Stan Prentice

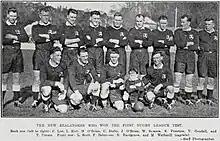
The NZ 1st test team at Carlaw Park on Aug 4, 1928.

During the 1926 season he would play alongside Kiwi Jim Parkes. Richmond were in their 5th season in the senior grade of the Auckland Rugby League and finished 5th of 8 teams with a 3 win, 8 loss record. Prentice played 15 matches and scored 7 tries while in the standoff position. Amazingly Prentice was selected in a series of trial matches to assist the selectors in choosing the New Zealand side to tour England and Wales in just his first season of senior football. In July he was selected for a trial match at Carlaw Park between an A and B Team as curtain raiser to the North Island v South Island fixture. His B Team went down 25–16, while a week later he played in the B Team's 30–28 win over an A Team side with the match being a curtain raiser to the Probables v Possibles. He missed selection for the tour but The Auckland Star reported at the time that Prentice was “unlucky to miss the Home trip”. Prentice then played for Auckland against the touring New Zealand side on July 31 and scored a try in a 52–32 win when Maurice Wetherill “whipped a scissors pass” to him and he scored “under the bar”. The two combined over and over during the match with “nearly every movement [being] initiated by this pair”. After the match the scribes stated that Prentice “should have been in the team ahead of any of Webb, Delgrosso and Kirwan”, and “is one of the most promising backs seen in action for many seasons” Prentice was chosen for Auckland v Otago on August 7 in a match for the Northern Union Challenge Cup which Auckland won 14–4.